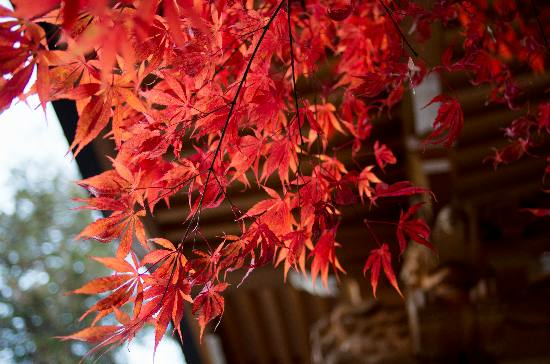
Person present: No